Glenn Presnell

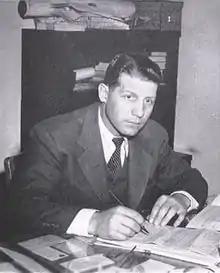
Presnell from 1943 "Cornhusker"

Glenn Emery "Press" Presnell (July 28, 1905 – September 13, 2004) was an American football player, coach, and college athletics administrator. He set the NFL single-season scoring record in 1933 and led the league in total offense. He was the last surviving member of the Detroit Lions inaugural 1934 team and helped lead the team to its first NFL championship in 1935. He also set an NFL record with a 54-yard field goal in 1934, a record which was not broken for 19 years. Presnell served as the head football coach at the University of Nebraska–Lincoln in 1942 and at Eastern Kentucky State College—now known as Eastern Kentucky University–from 1954 to 1963, compiling a career college football coaching record of 45–56–3. He was also the athletic director at Eastern Kentucky from 1963 to 1971.